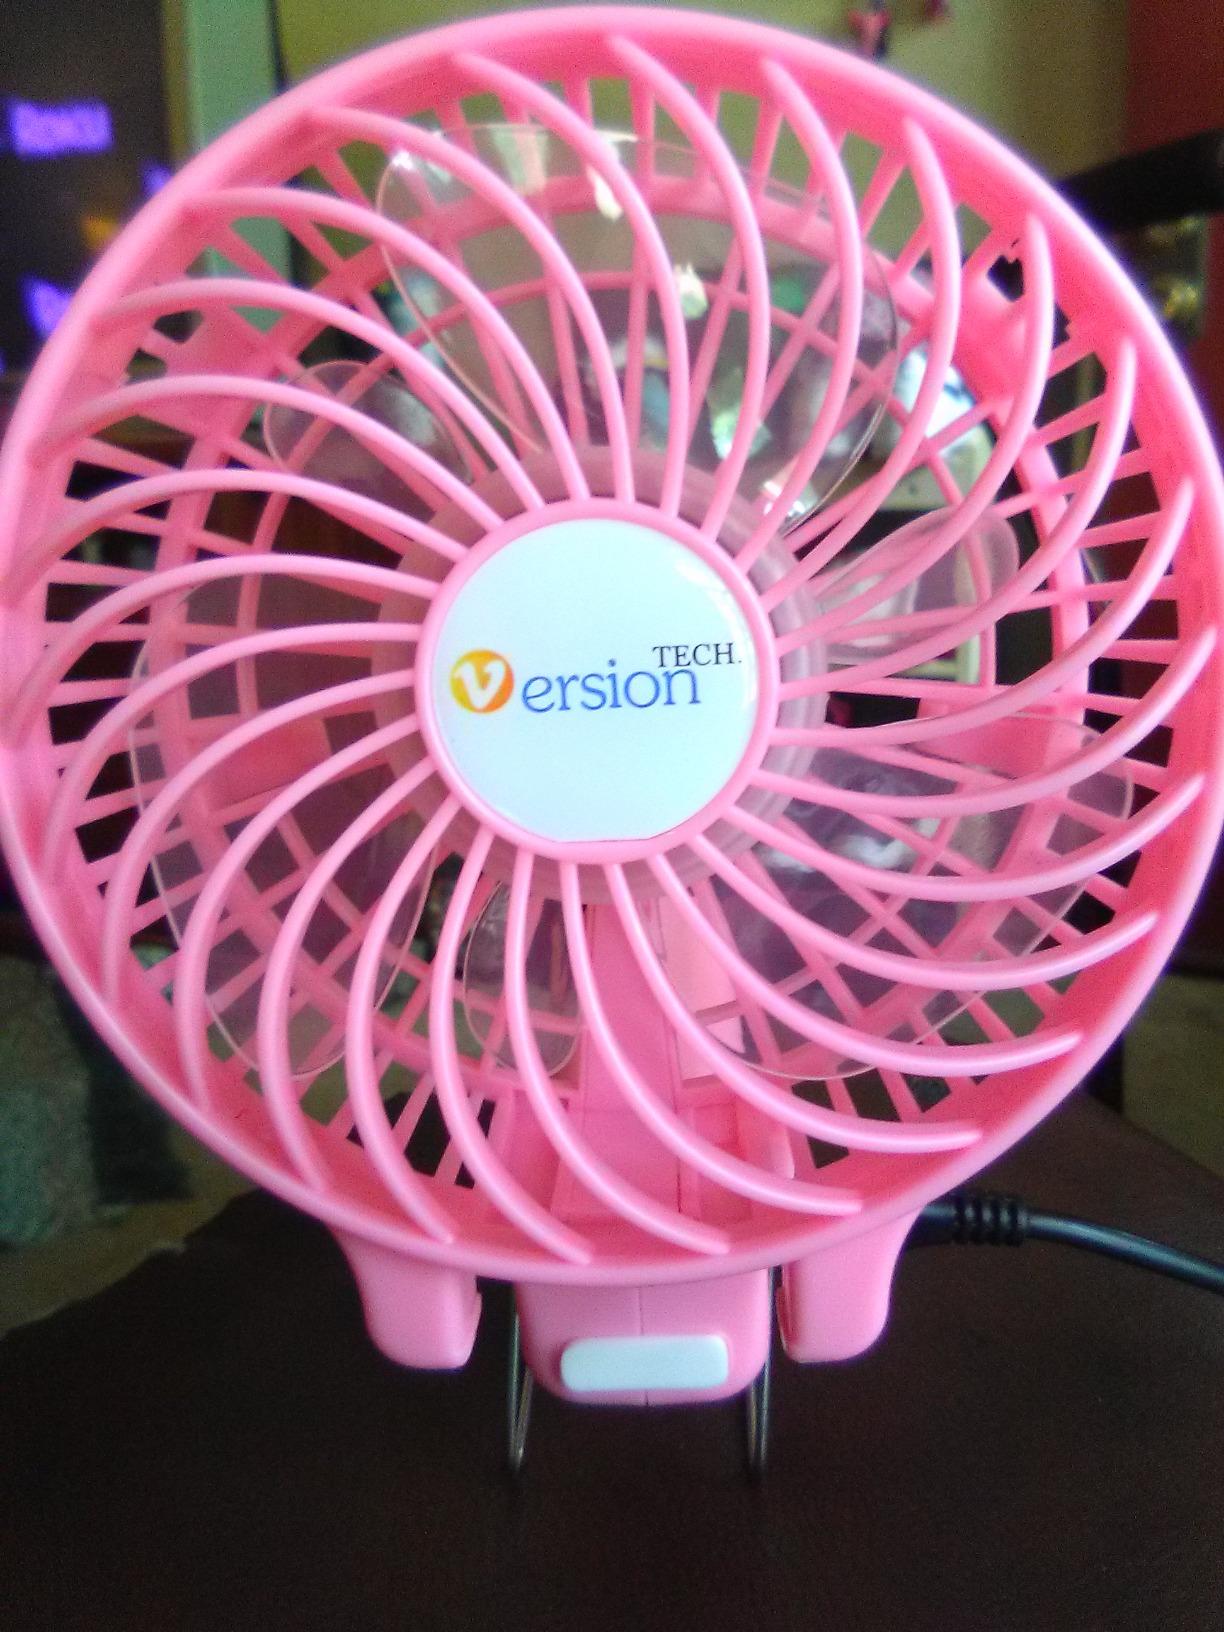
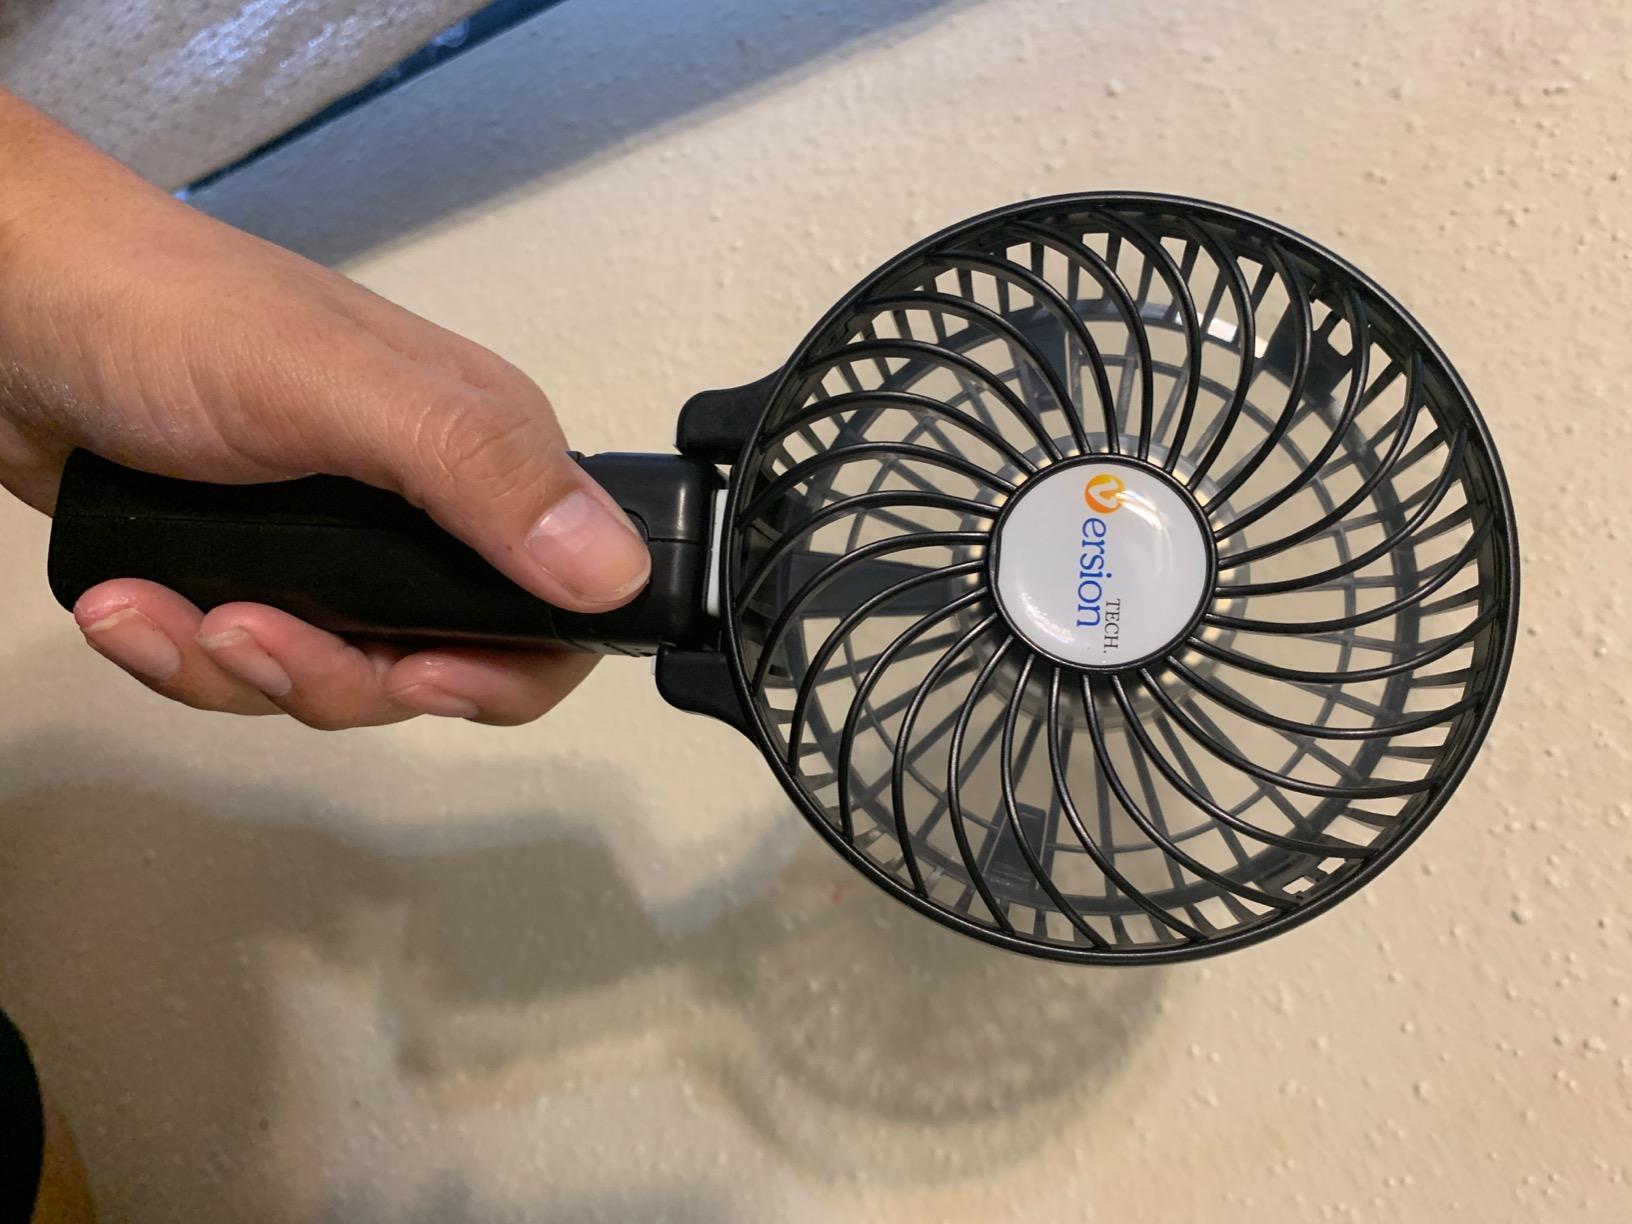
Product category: fan
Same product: no